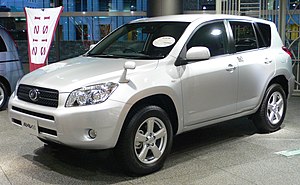
Toyota RAV4
Tredje generation
"Toyota RAV4 er en kompakt SUV fra Toyota. Bilen kom på markedet i 1994 og var ved lanceringen en helt ny biltype, som forenede flere af fordelene ved de store firehjulstrækkere som høj førerposition og firehjulstræk med en personbils smidighed og brændstoføkonomi. RAV4 betyder ""Recreational Active Vehicle, 4-Wheel Drive"", men første og anden generation findes også med kun forhjulstræk.